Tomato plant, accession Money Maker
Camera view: tilt-top (135 deg); turntable rotation: 330 degrees
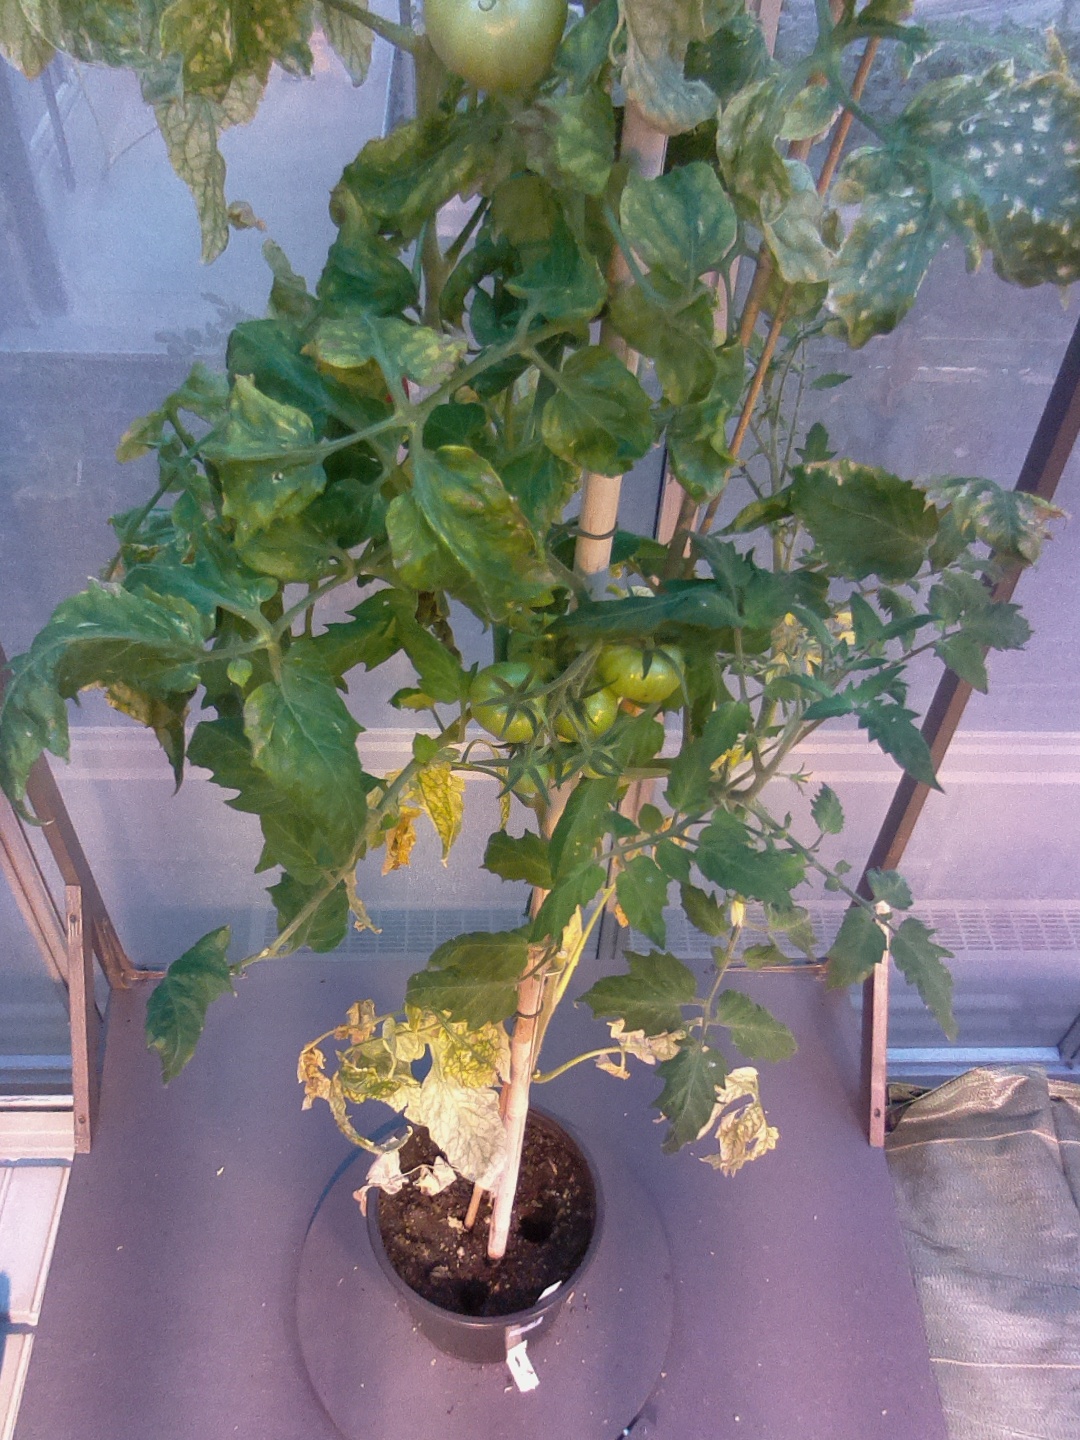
BBCH growth stage 81: 10%-20% of fruits show typical fully ripe color